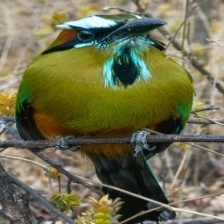
Species: TURQUOISE MOTMOT
Scientific name: EUMOMOTA SUPERCILIOSA